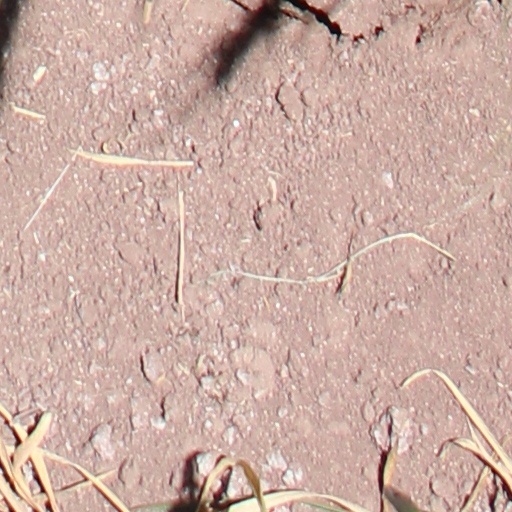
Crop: wheat